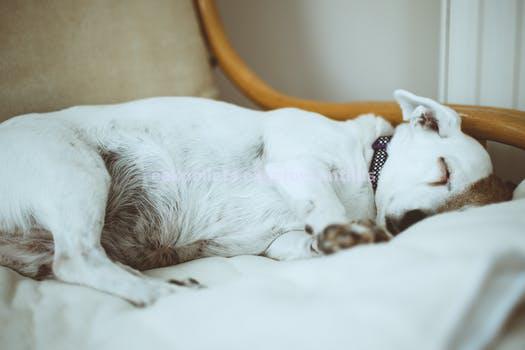
Label: Watermark